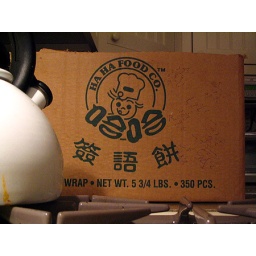
a box in the will's kitchen